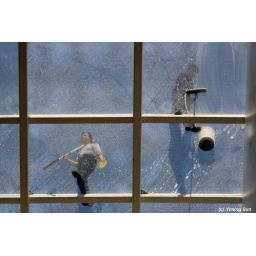
they walk on the glass roof to clean it. awesome! this is the south train station in beijing